Ed Keats

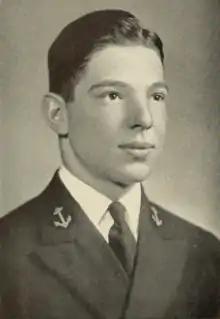
Keats' portrait in "Lucky Bag" 1935, United States Naval Academy yearbook

Edgar Salo Keats (January 30, 1915 – March 2, 2019) was a rear admiral in the United States Navy. At the time of his death, he was the oldest living graduate of United States Naval Academy. Keats graduated from the USNA in 1935.